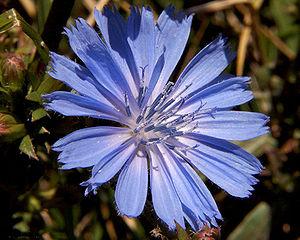
Le capitule est un type d'inflorescence. Il s'agit de fleurs sans pédoncules regroupées sur un réceptacle, entourées de bractées.